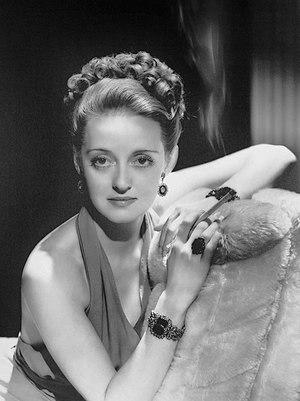
Bette Davis [ˈbɛti ˈdeɪvɪs], née Ruth Elizabeth Davis le 5 avril 1908 à Lowell et morte le 6 octobre 1989 à Neuilly-sur-Seine, est une actrice américaine, renommée pour sa forte personnalité et son talent artistique exprimé au cours d'une carrière longue de six décennies et composée de plus d'une centaine de films.
Charlotte de Belgique, née au château de Laeken le 7 juin 1840 et morte le 19 janvier 1927 au château de Bouchout à Meise, est une princesse de Belgique, princesse de Saxe-Cobourg et Gotha et duchesse en Saxe. Elle est l'unique fille de Léopold Iᵉʳ, roi des Belges, et de la reine Louise d'Orléans. En qualité d'épouse de l'archiduc Maximilien d'Autriche, vice-roi de Lombardie-Vénétie puis empereur du Mexique, elle devient, en 1857, archiduchesse d'Autriche, puis, en 1864, impératrice du Mexique.
ESTJ est une abréviation utilisée dans le cadre du Myers-Briggs Type Indicator au sujet de l'un des 16 types psychologiques du test. Il est l'un des quatre types appartenant au tempérament Gardien.